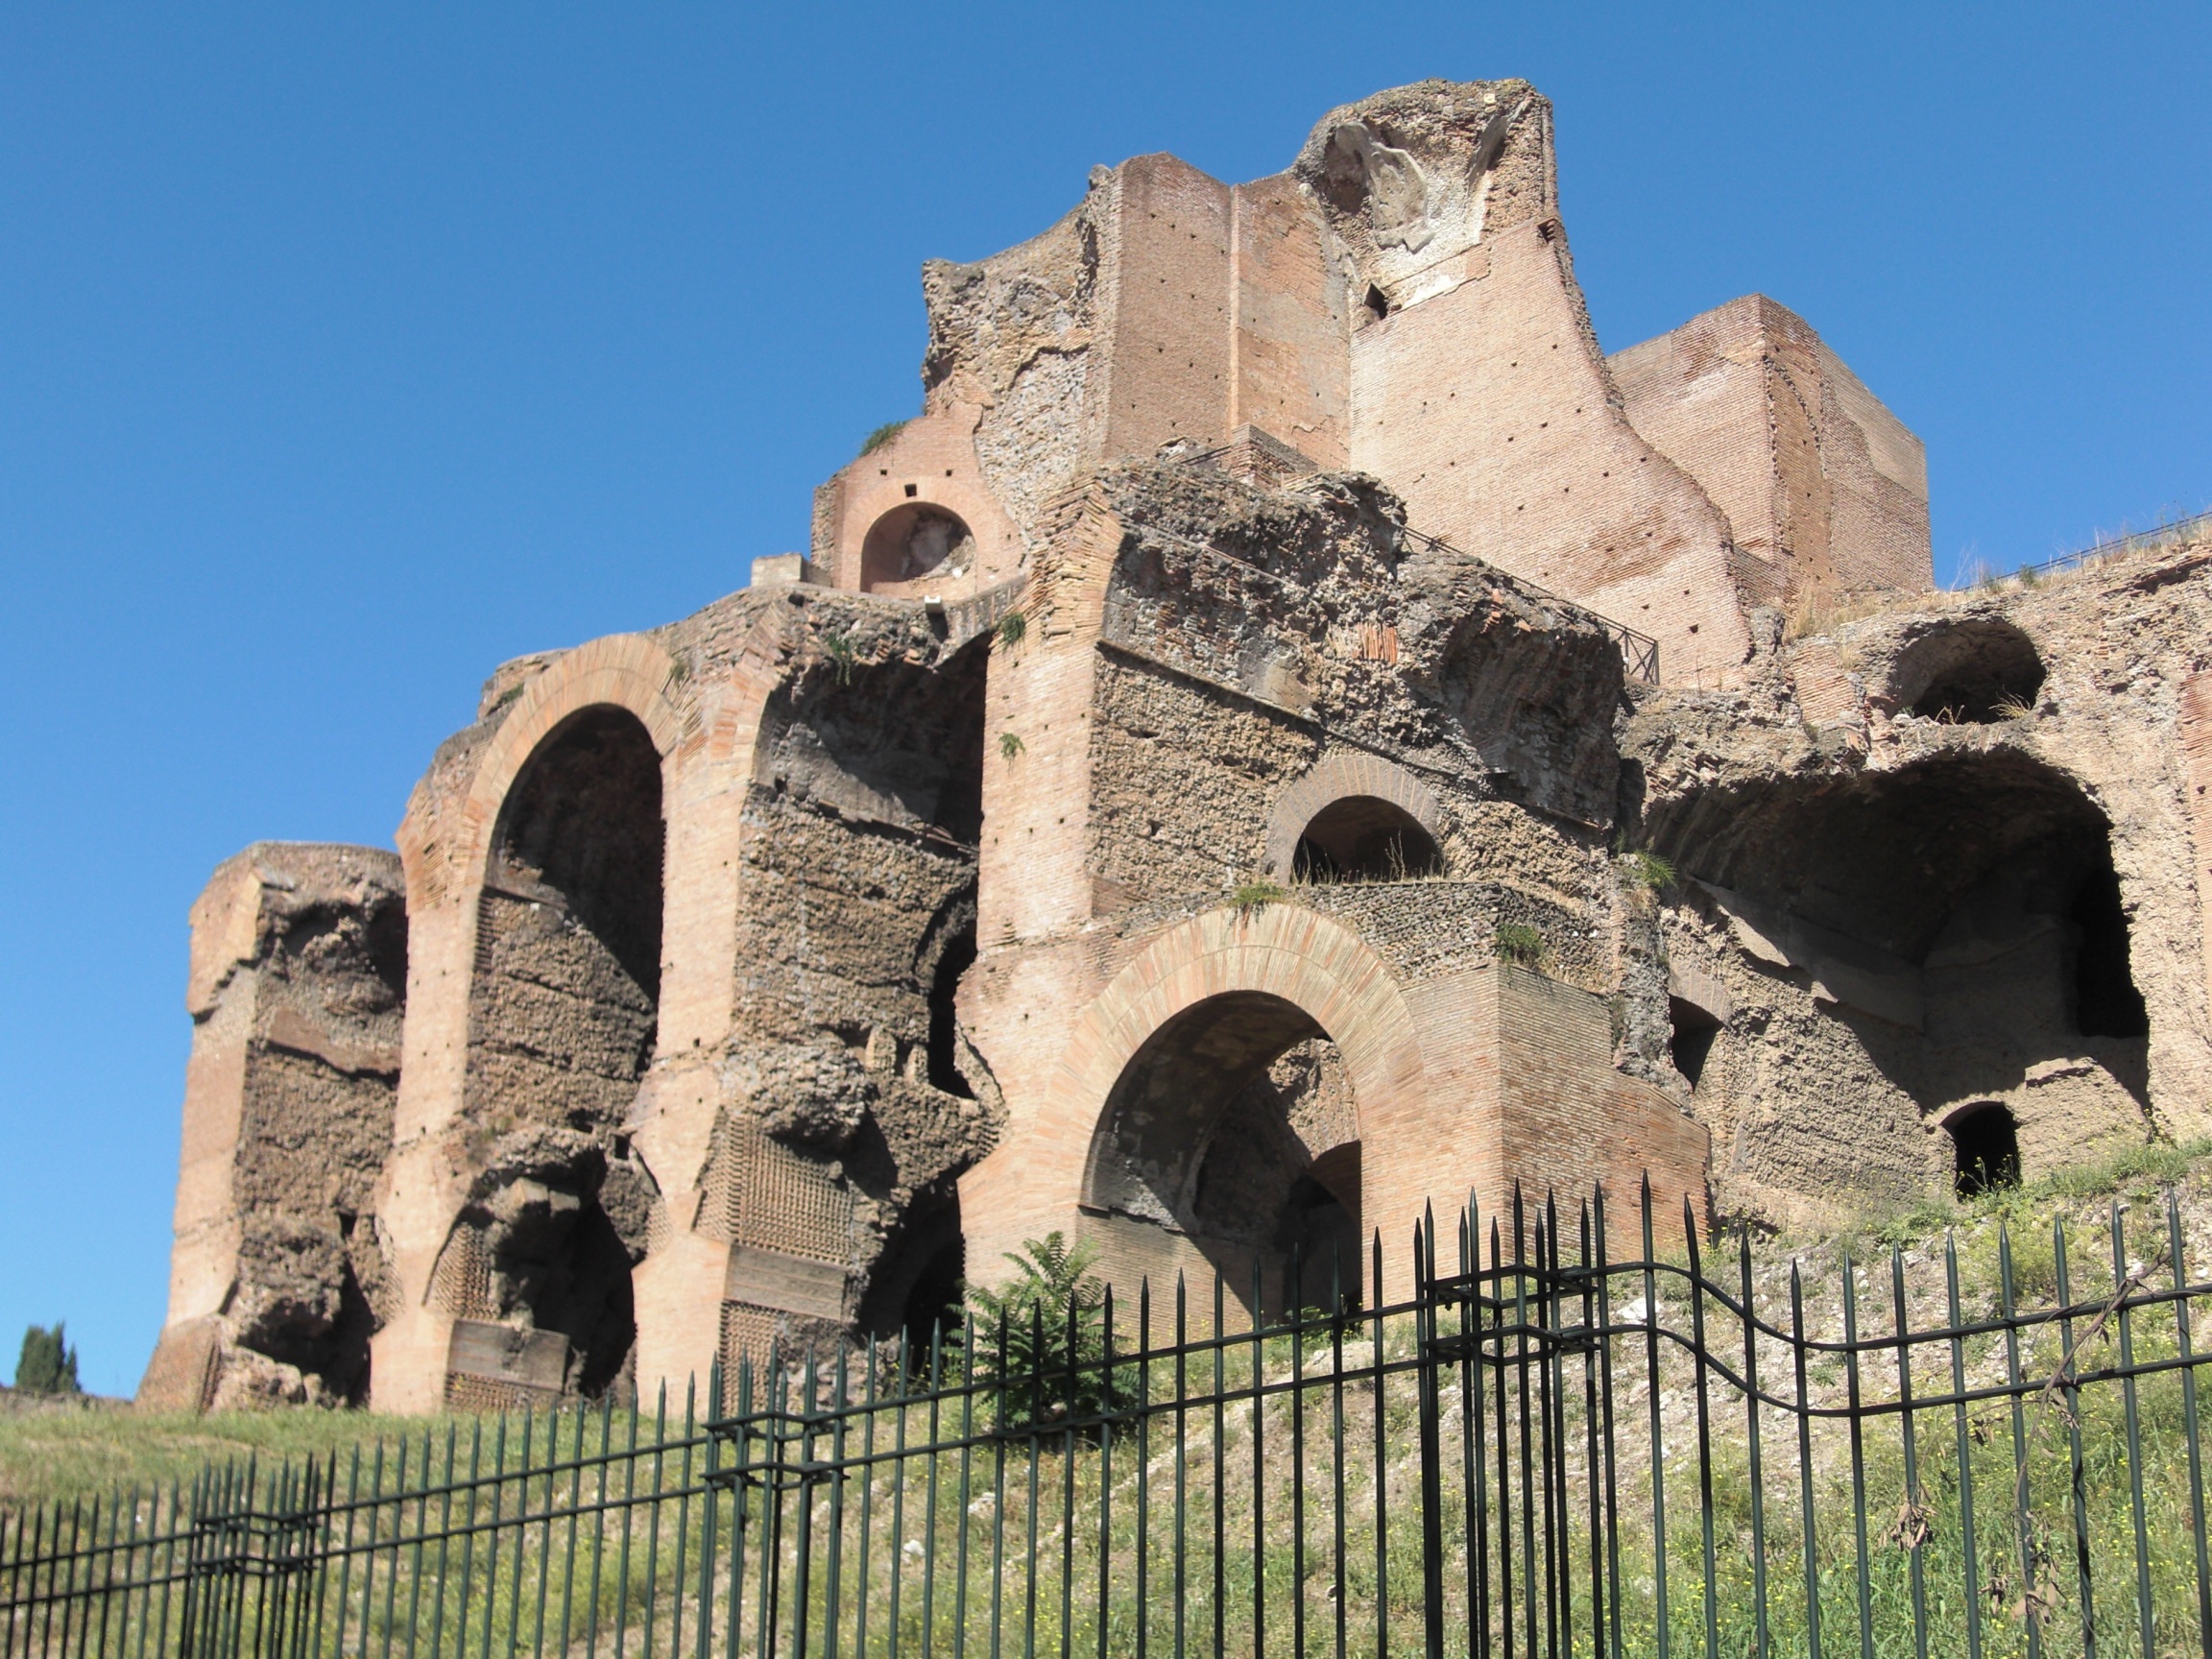
rock, architecture, building, old, arch, landmark, italy, fortification, ruin, rome, temple, ruins, monastery, history, romans, historically, historic site, ancient history